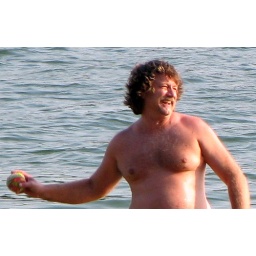
Me throwing a wet ball to my son Daniel at Blue Marsh Lake near Reading, PA.